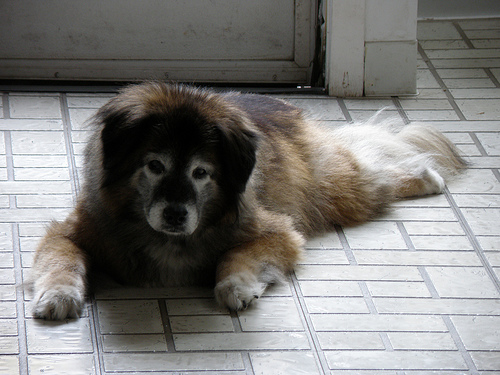
Animal: dog
Breed: leonberger